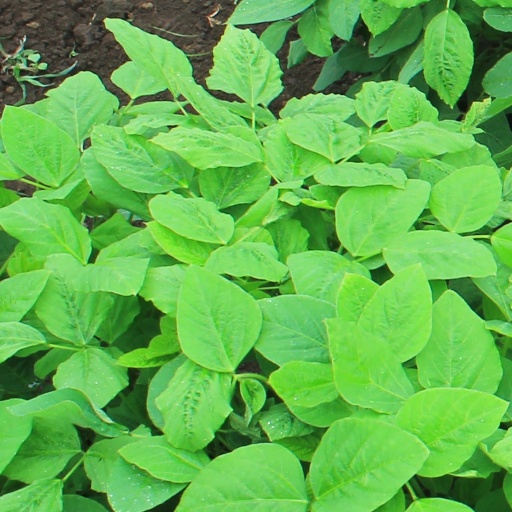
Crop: soybean